Djadjawurrung

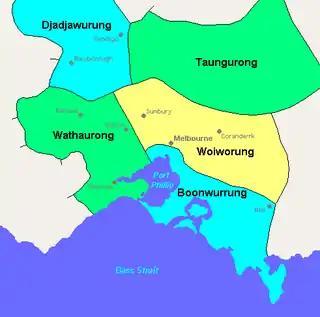
A basic map of the Dja Dja wurrung territory in the context of the other Kulin nations

Communities consisted of 16 land-owning groups called "clans" that spoke a related language and were connected through cultural and mutual interests, totems, trading initiatives and marriage ties. Access to land and resources by other clans, was sometimes restricted depending on the state of the resource in question. For example; if a river or creek had been fished regularly throughout the fishing season and fish supplies were down, fishing was limited or stopped entirely by the clan who owned that resource until fish were given a chance to recover. During this time other resources were utilised for food. This ensured the sustained use of the resources available to them. As with most other Kulin territories, penalties such as spearings were enforced upon trespassers. Today, traditional clan locations, language groups and borders are no longer in use and descendants of Dja Dja Wurrung people live within modern day society, although still preserving much of their culture.